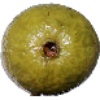
Label: guava